Þorgerðr Hölgabrúðr and Irpa

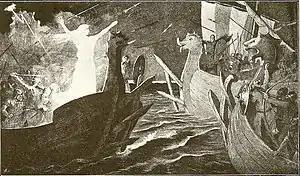
An illustration depicting Þorgerðr Hölgabrúðr facing the fleet of the Jomsvikings (1895) by Jenny Nyström.

Þorgerðr Hölgabrúðr ("Thorgerdr Holgabrudr") and Irpa are divine figures in Norse mythology. They appear together in Jómsvíkinga saga, Njáls saga, and "Þorleifs þáttr jarlsskálds". Irpa's name does not appear outside of these four attestations, but Þorgerðr also appears in the Prose Edda book Skáldskaparmál, Færeyinga saga, and Harðar saga ok Hólmverja and is mentioned in Ketils saga hœngs.